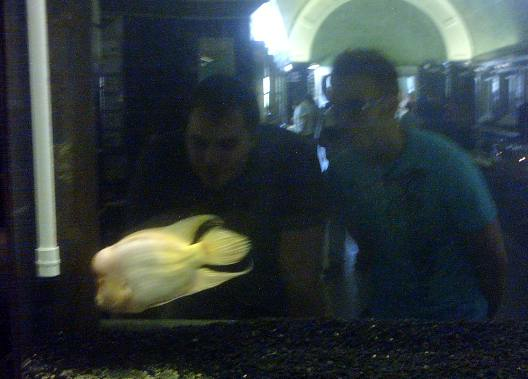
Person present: Yes